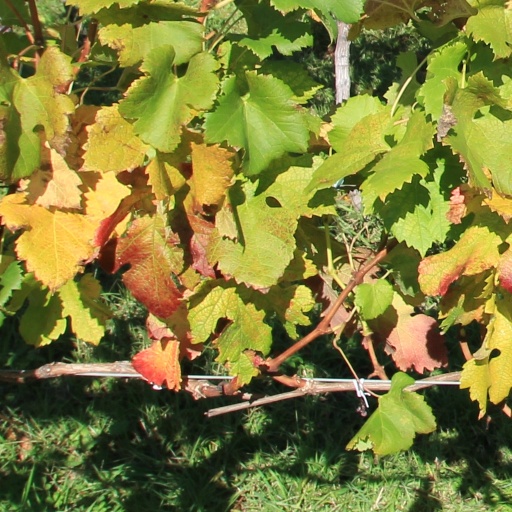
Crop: grape